2005 Loganair Islander accident

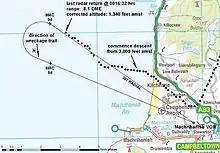
Last radar track of 2005 Loganair Islander accident aircraft

When the aircraft was north of the Machrihanish (MAC) VOR (a type of radio navigational beacon near Campbeltown Airport), the pilot requested descent clearance. The controller cleared the aircraft to descend to at 0003 h, which was the minimum Sector Safe Altitude (SSA), the lowest altitude that can guarantee safe separation from all terrain and other obstacles in the area. When the aircraft was from the MAC VOR, it descended below the SSA to . This was the altitude needed to enter the airport's landing pattern, but the descent wasn't required until the aircraft was over the MAC VOR. This early descent below the SSA was described by investigators from the Air Accidents Investigation Branch (AAIB) as "contrary to safe practise as well as the operator's procedures".